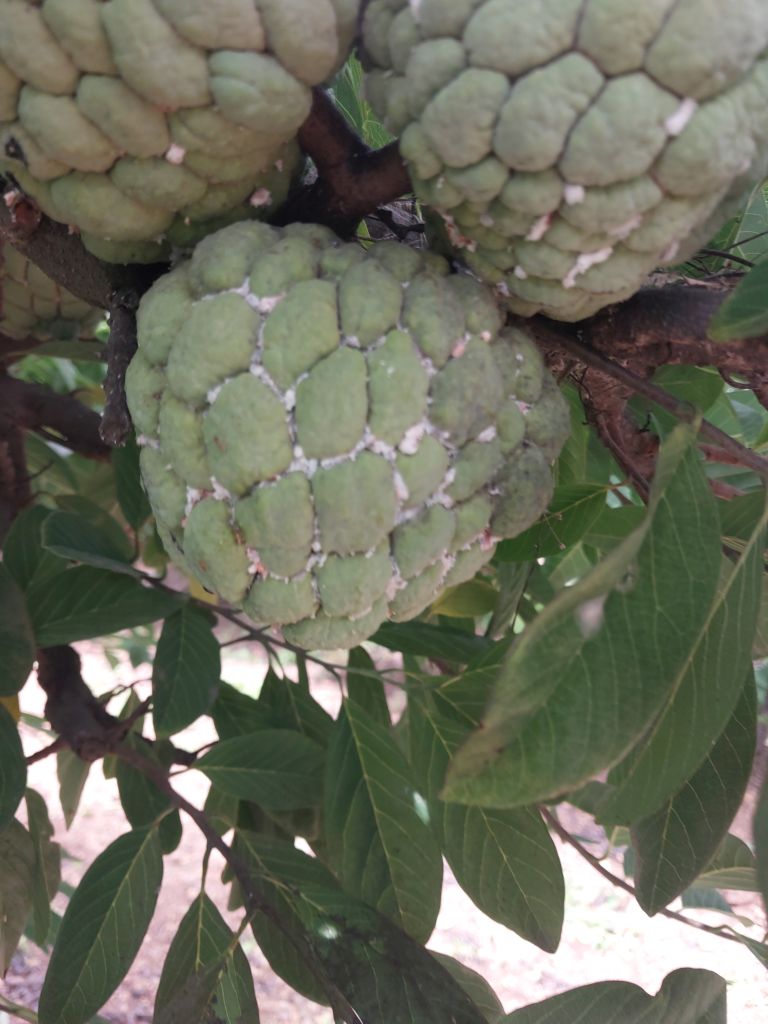
Disease label: Mealy Bug